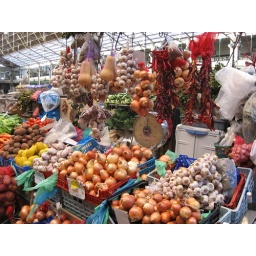
The early morning market in Lisbon, Portugal. Its right on the water front inside a giant warehouse.